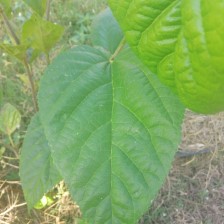
Variety: BlackAustralia